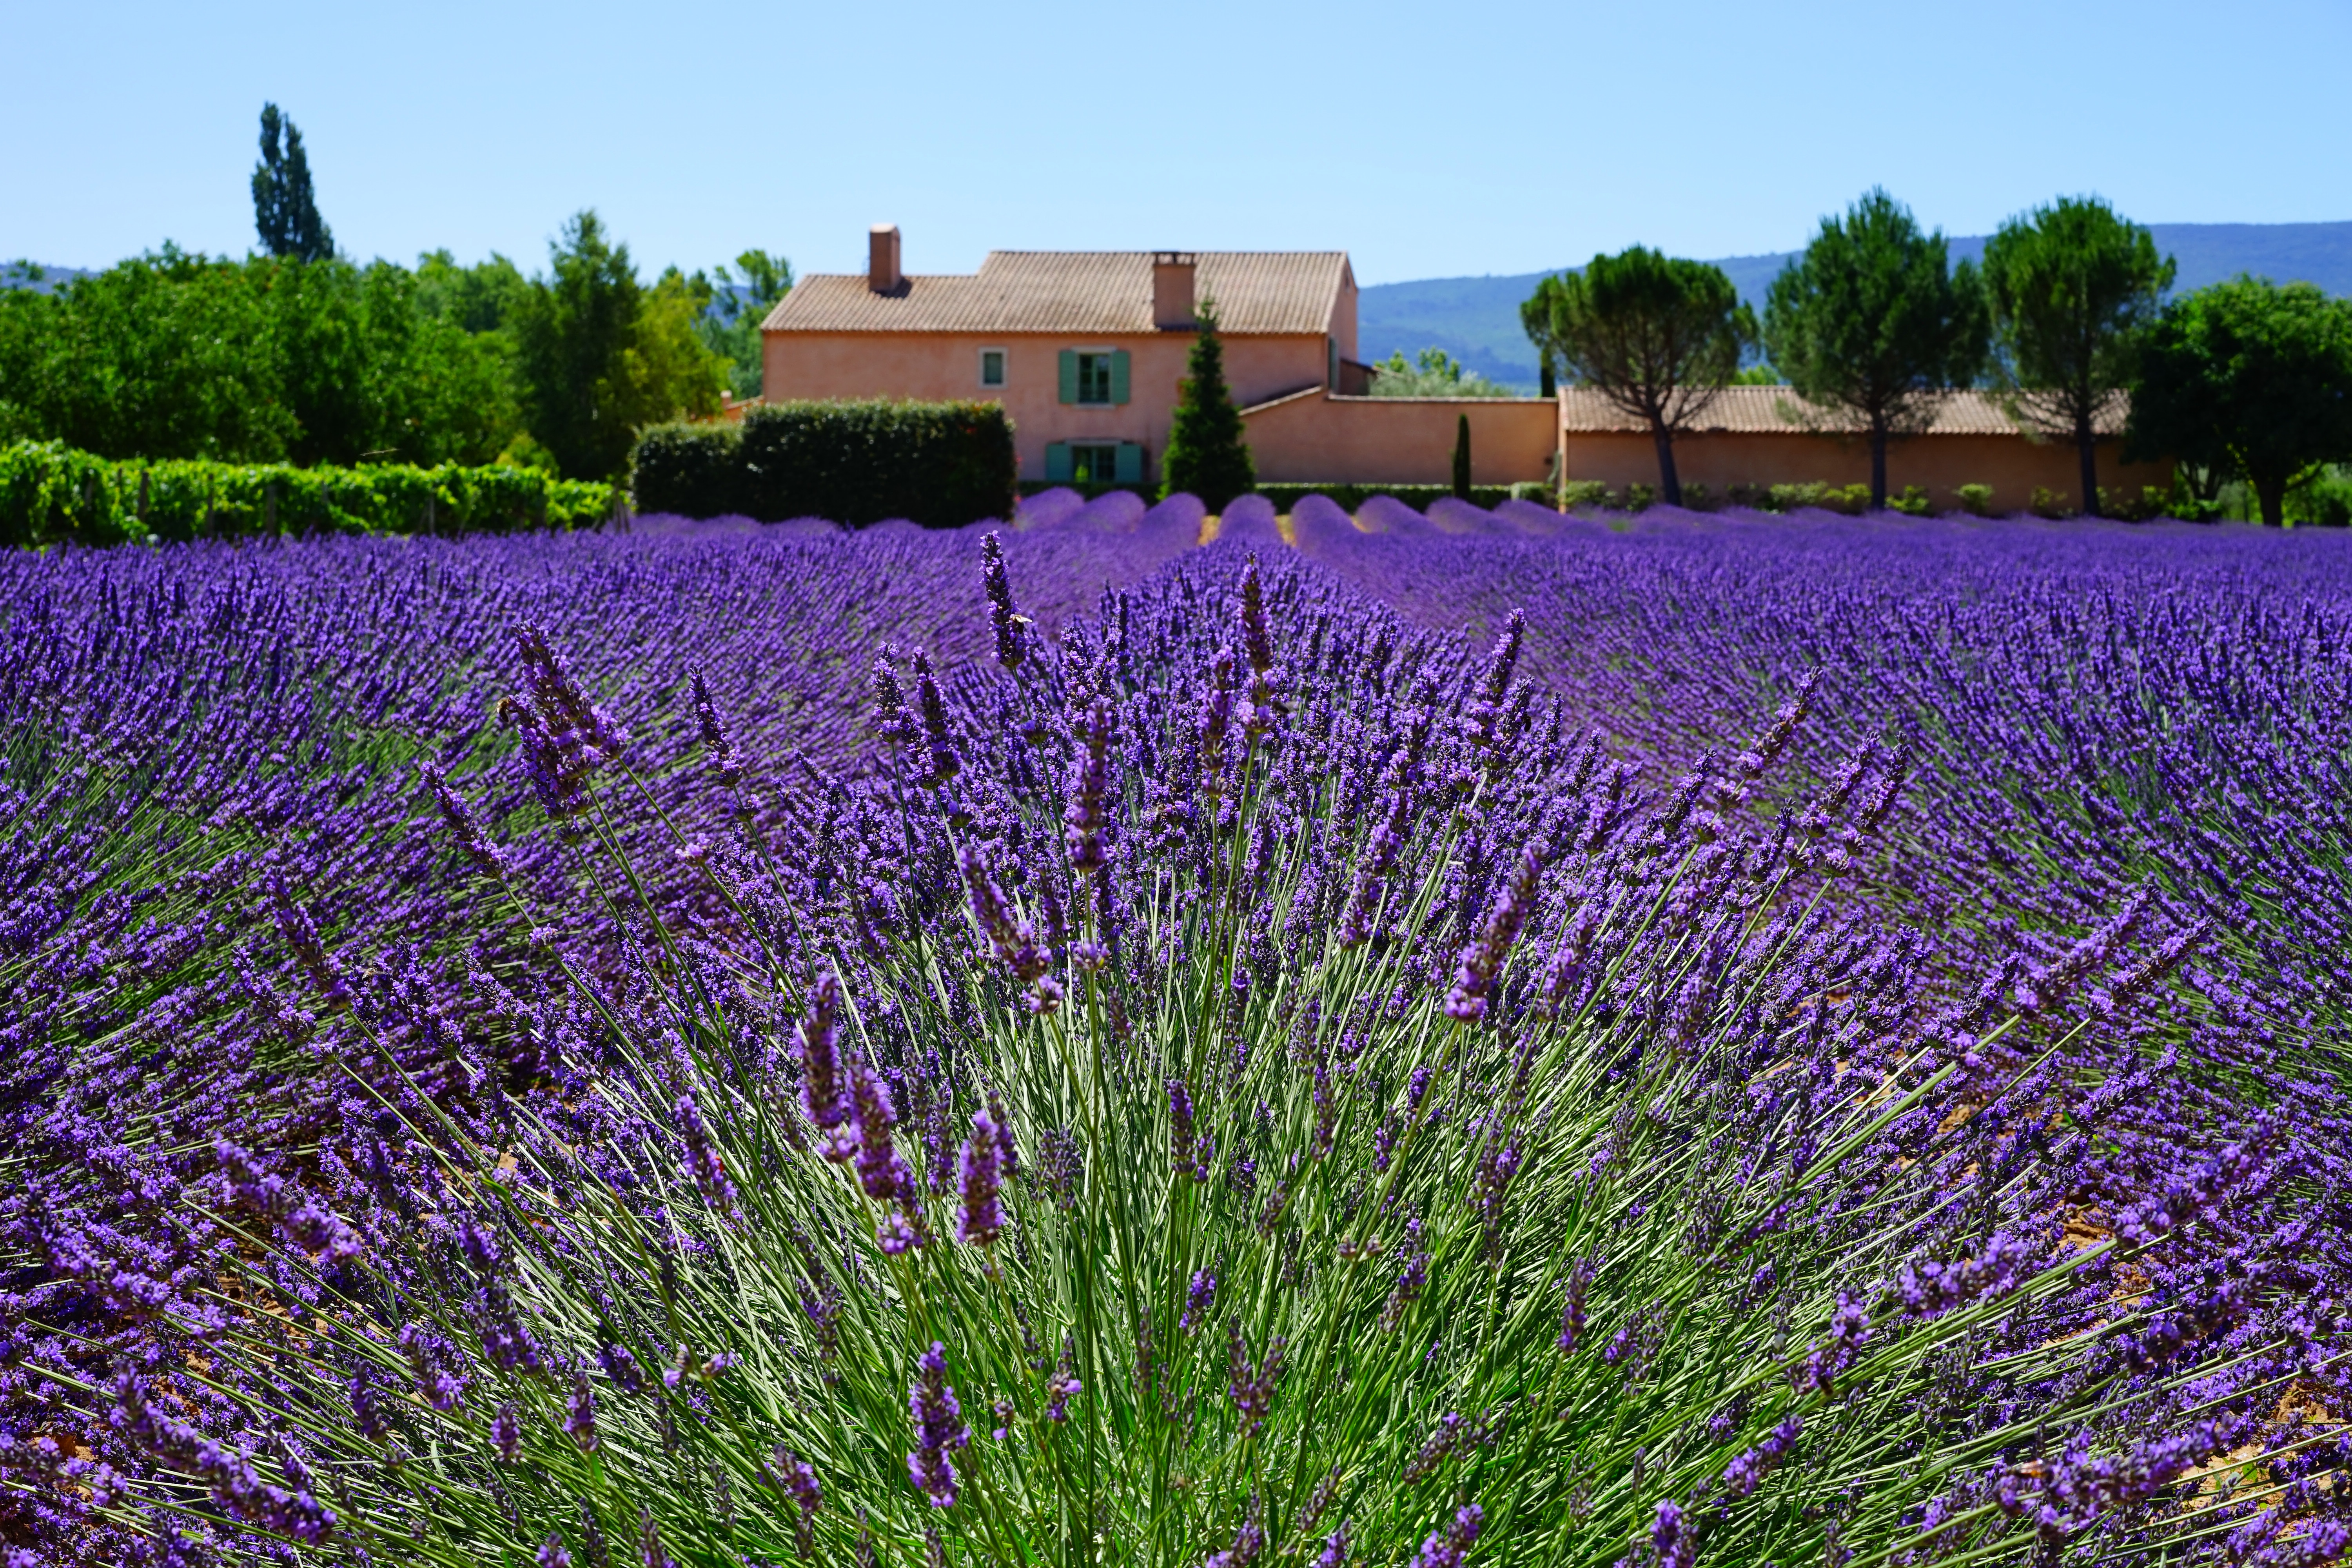
nature, plant, field, meadow, prairie, flower, purple, summer, aroma, green, herb, crop, property, botany, blue, agriculture, garden, flora, lavender, wildflower, flowers, wild plant, french, bed, petals, decorative, violet, lavender field, provence, bluebonnet, estate, fragrant, herbs, flower meadow, fragrance, lupin, aromatic, medicinal plant, inflorescence, summer flowers, garden flowers, cottage garden, flowering plant, lamiaceae, lavender flowers, dunkellia, lavender cultivation, wildblue, true lavender, narrow leaf lavender, lavandula angustifolia, lavandula officinalis, lavandula vera, scented plant, homeopathy, lavender meadow, lavendula, blooming lavender, lilac blue, blooming lavender fields, auberge du fiacre, grass family, land plant, english lavender, french lavender